Konstanz Minster

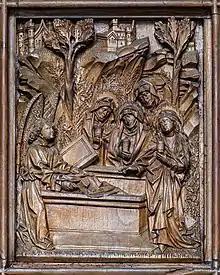
"The three Marys at the Tomb of Christ," on the west portal. Simon Haider, 1470.

In 1415 Jan Hus, because of his teachings, was condemned as a heretic by the Council who, at this time, was without a Pope. He was then delivered to the secular power who condemned him to death, tied him to a stake and publicly burnt him alive.